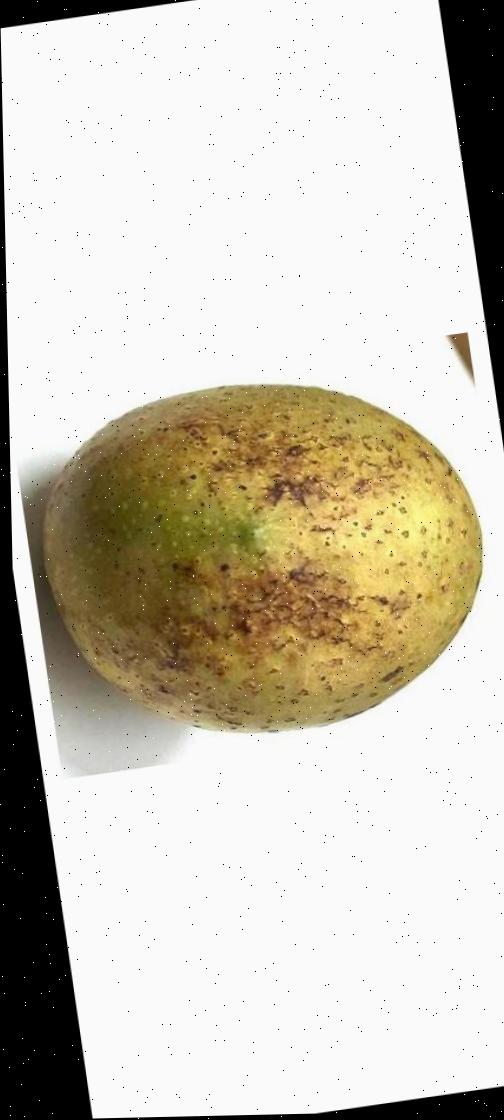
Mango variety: Gourmoti